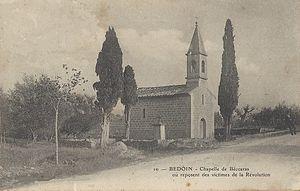
Chapelle de Béccaras
Bédoin est une commune française, située dans le département de Vaucluse en région Provence-Alpes-Côte d'Azur.